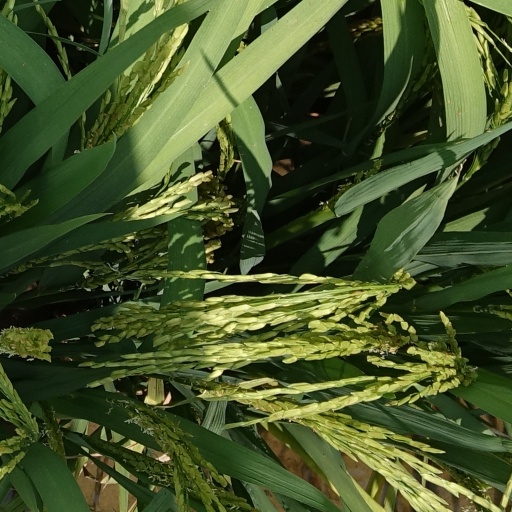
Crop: rice